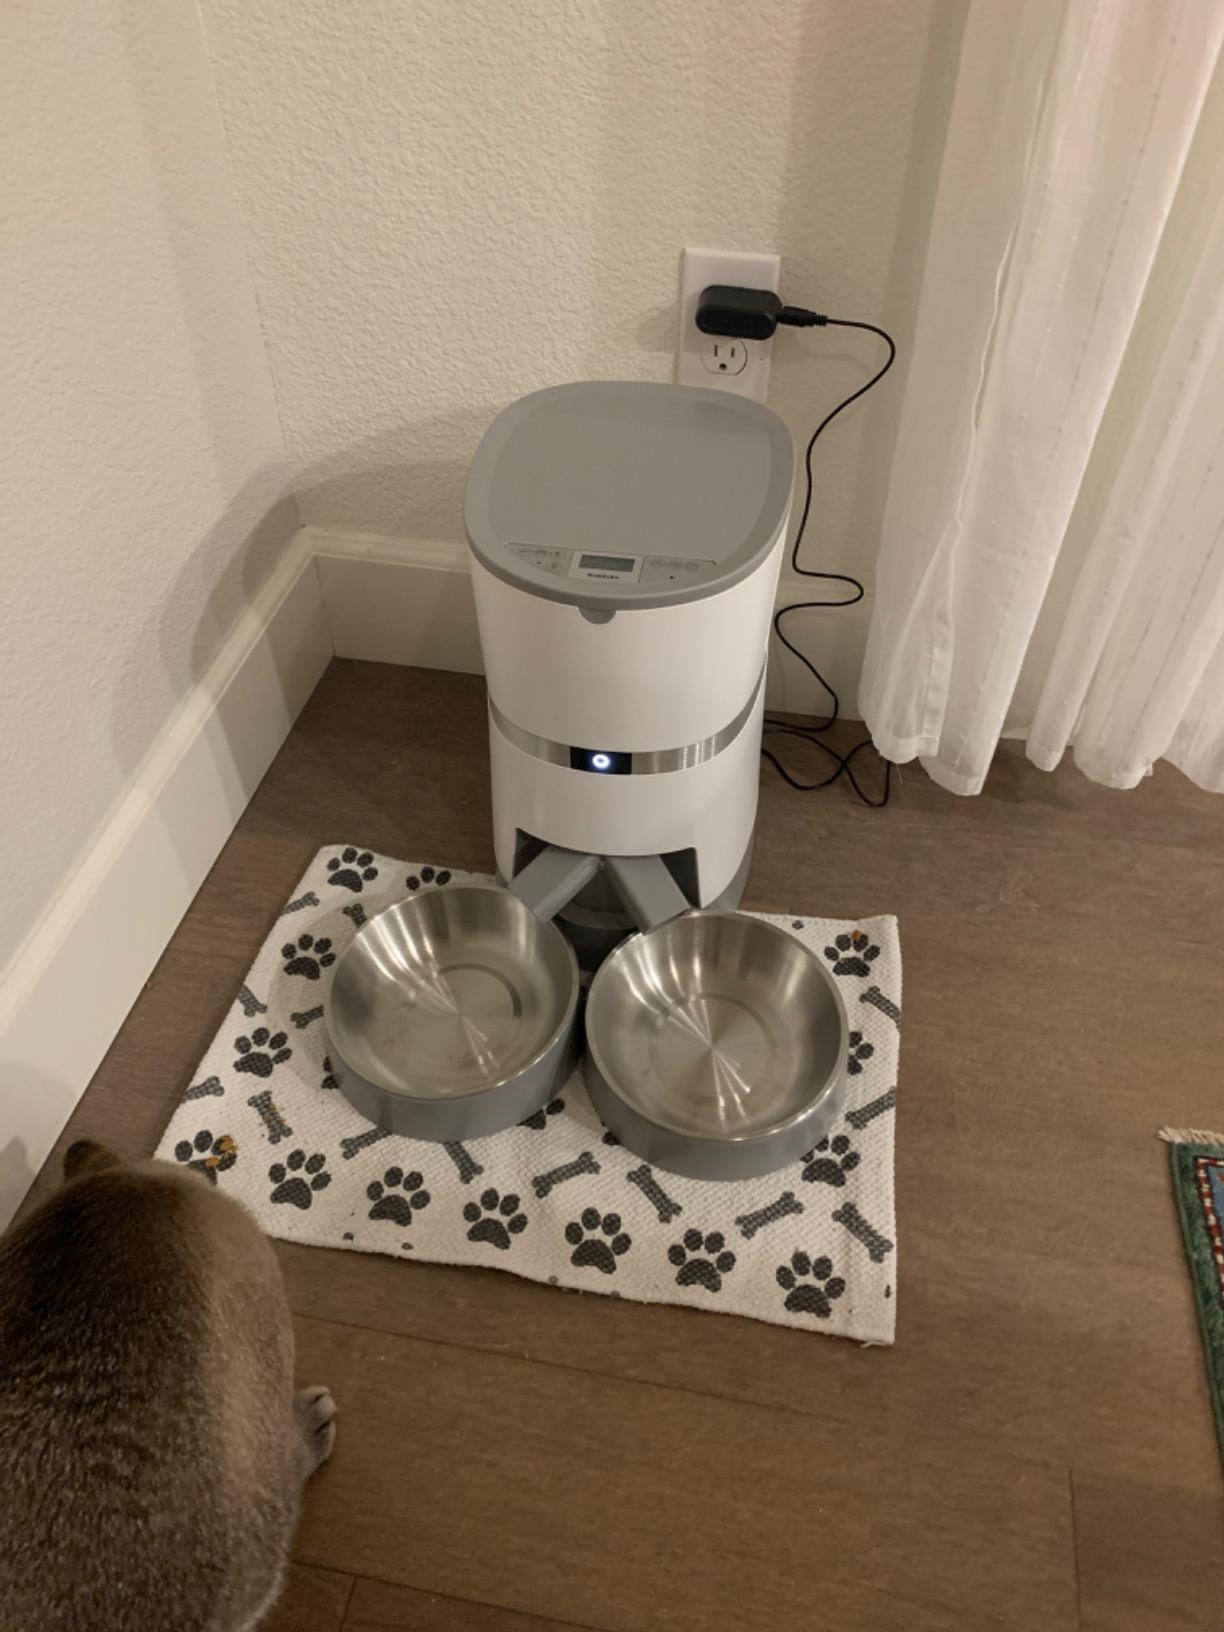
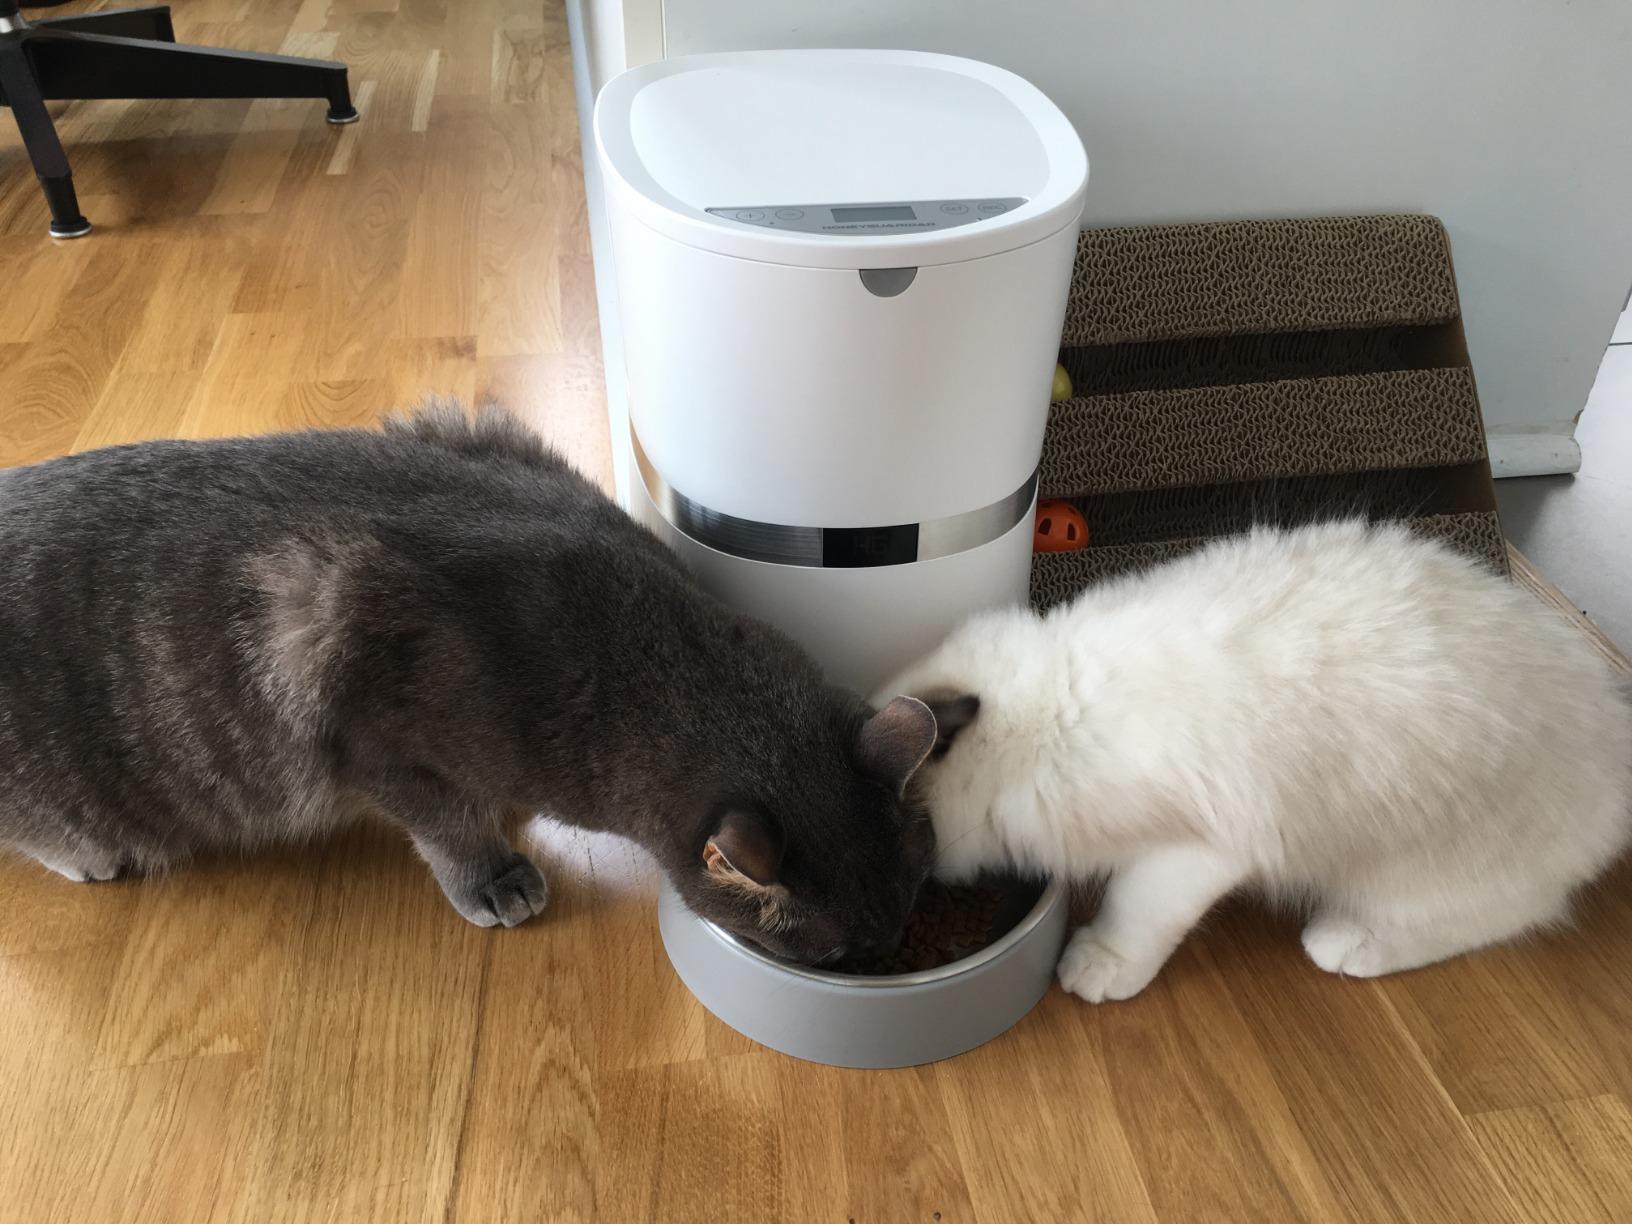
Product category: items_feeder
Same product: no